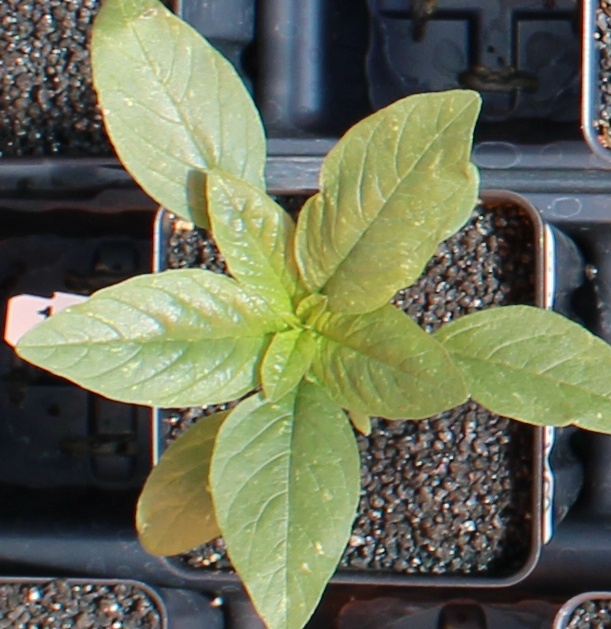
Label: Waterhemp